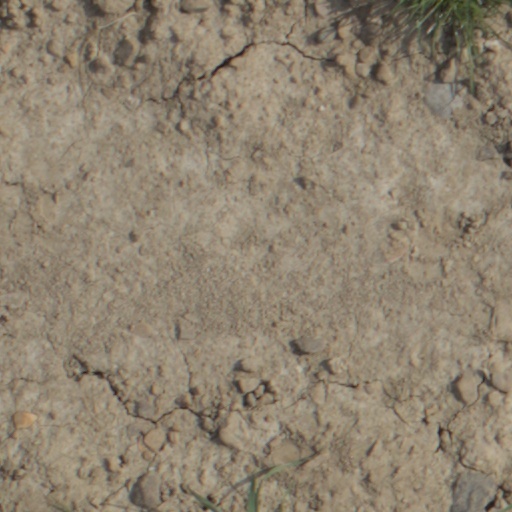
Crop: wheat